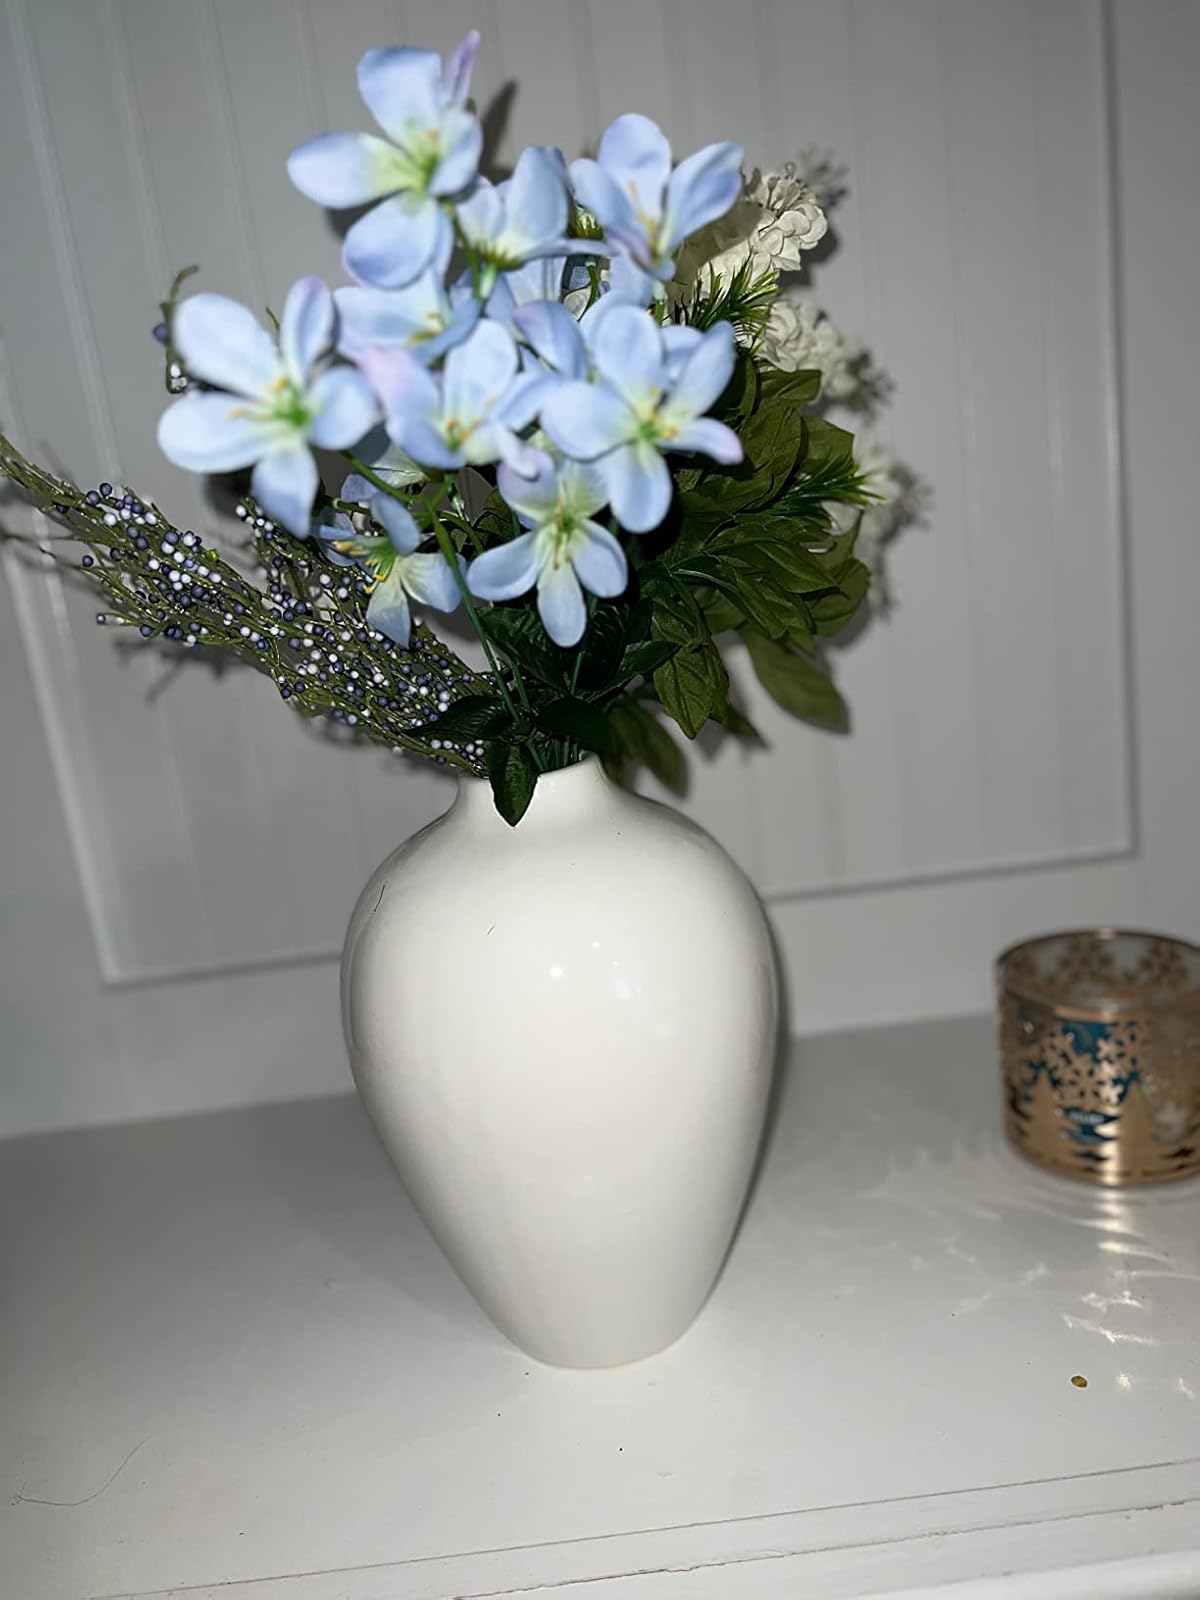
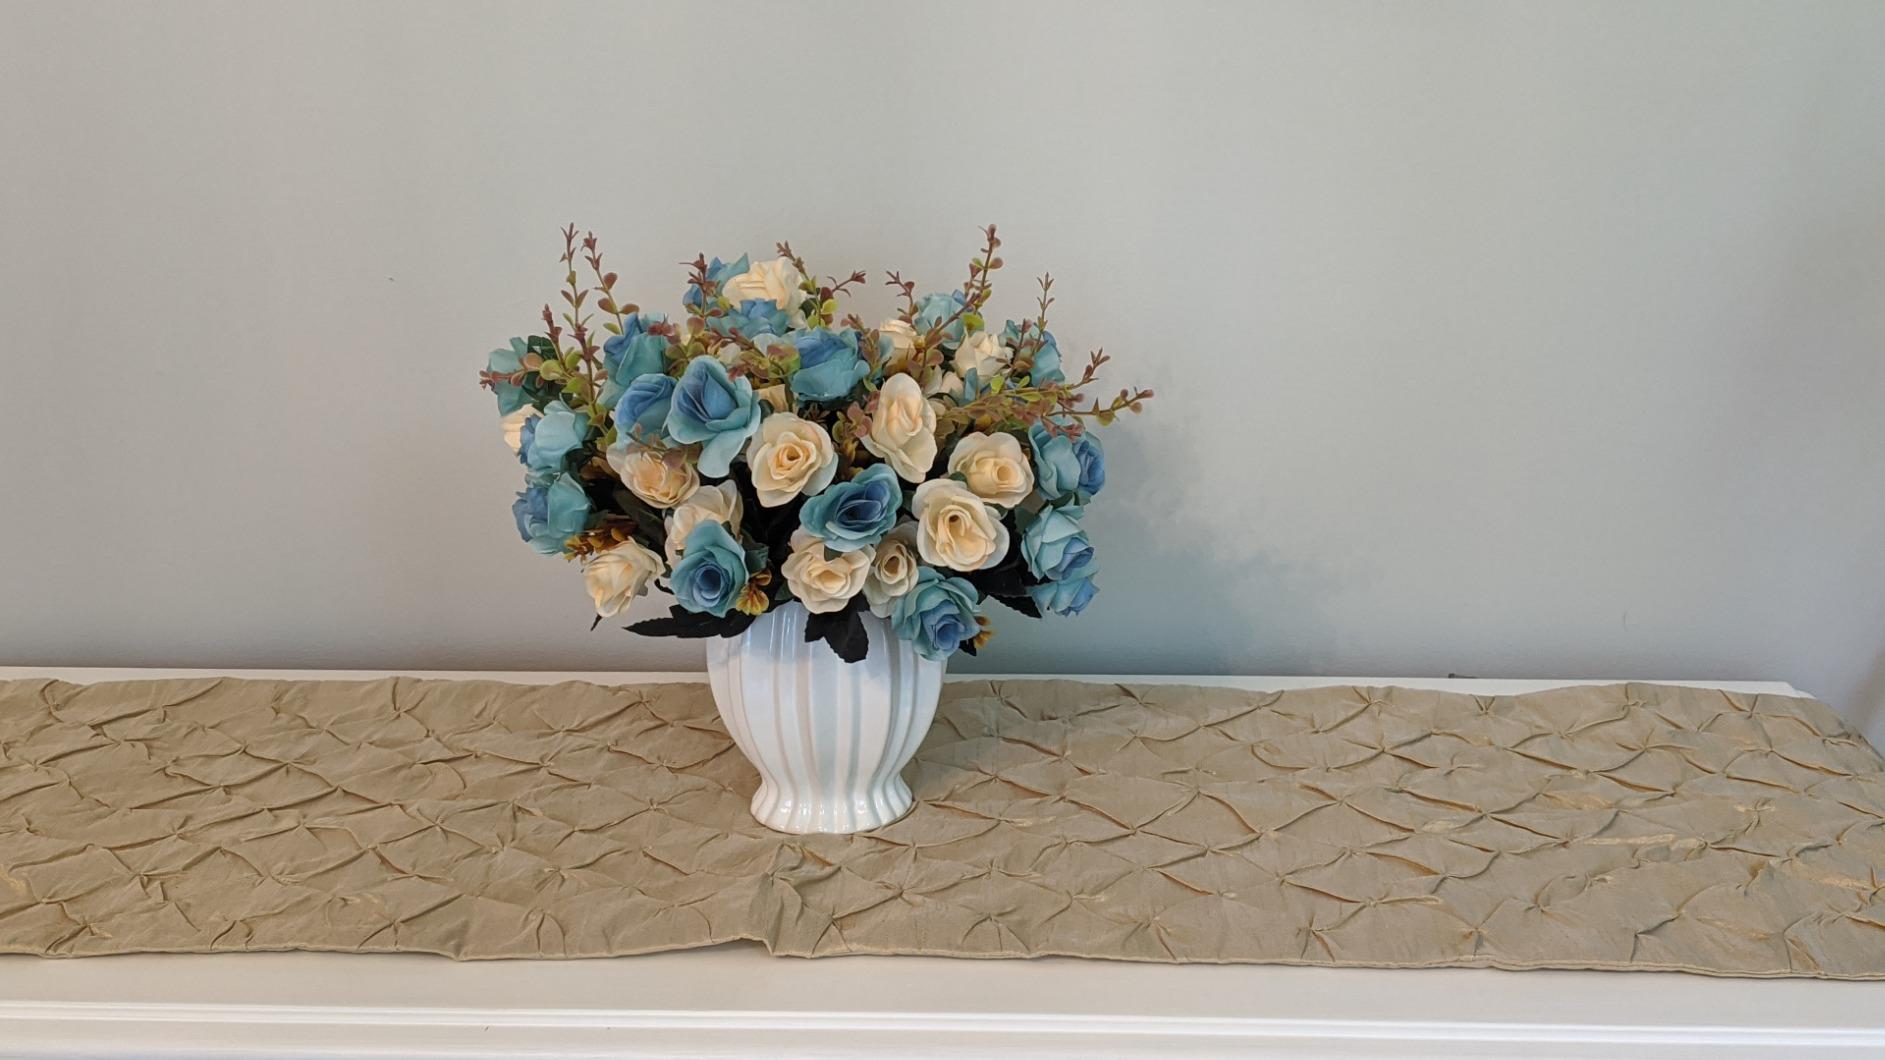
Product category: vase
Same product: no